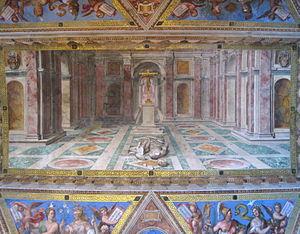
Triomphe du christianisme sur le paganisme - Fresque (1517-1524) décorant la voute de la Chambre de Constantin (Sala di Costantino) due au peintre Tommaso Laureti.